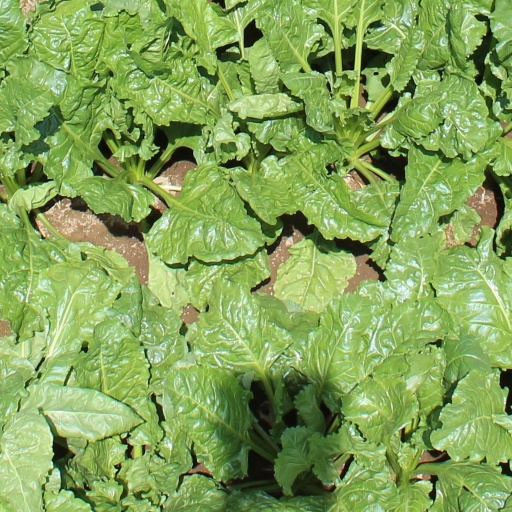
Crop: sugar beet